San Antonio

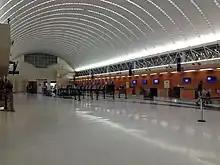
Ticket counters at San Antonio International Airport

Unlike most large cities in the U.S., San Antonio is not completely surrounded by independent suburban cities, and under Texas state law it exercises extraterritorial jurisdiction (ETJ) over much of the surrounding unincorporated land, including planning major thoroughfares and enforcing rules for platting and subdivision. It pursues an aggressive annexation policy and opposes the creation of other municipalities within its ETJ. Nearly three-fourths of its land area has been annexed since 1960.